Blériot-SPAD S.91

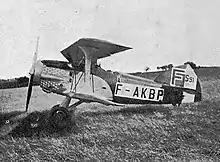

On 23 August 1927, the first prototype performed its maiden flight. During the flight testing of this initial aircraft, the company announced that it had attained a maximum speed of 270 km (168 miles) per hour while at an altitude of 4Q00 m (13,123 ft.). Furthermore, the prototype was claimed to be both highly manoeuvrable and relatively easy to operate as a result of its compact dimensions, favourable centring and the selected wing profile. This prototype was destroyed in a crash; flight testing resumed following the completion of a second prototype. Even after the French government dropped interest in the program seeking a light fighter for the French Air Force, André Herbemont designed a further prototype with an inverted sesquiplane wing configuration.